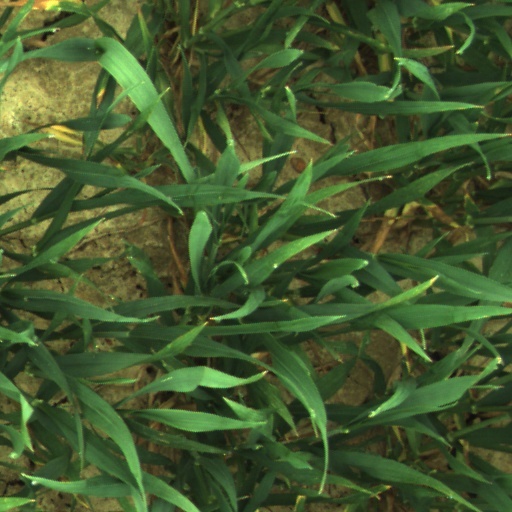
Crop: wheat